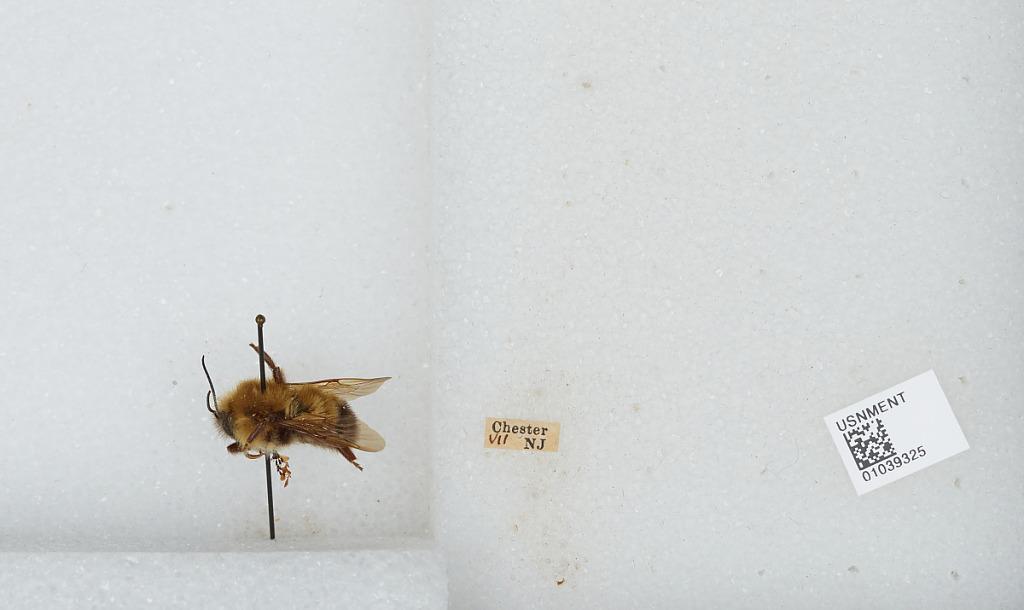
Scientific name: Bombus (Pyrobombus) perplexus Cresson
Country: United States
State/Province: New Jersey
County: Morris
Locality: Chester
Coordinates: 40.7906, -74.69